Hillsboro School District

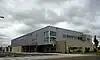
Quatama

Opened in 1968, the school is located in the central part of Hillsboro, adjoining Turner Creek Park. The school has 628 students, who are known as the Wildcats. The school is named for Walter L. Henry, who worked in the district for 38 years as a teacher and principal. The single-story structure has of space.